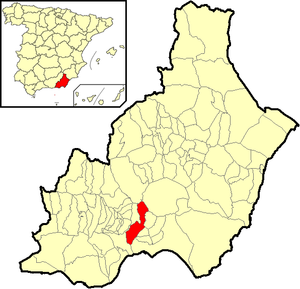
Gador est une municipalité d’Espagne, dans la province d'Almería, communauté autonome d’Andalousie, située au sud-est de l'Espagne.